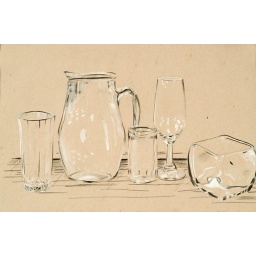
An exercise demonstrating ability in depicting glass forms. Black and white colored pencil on brown paper.